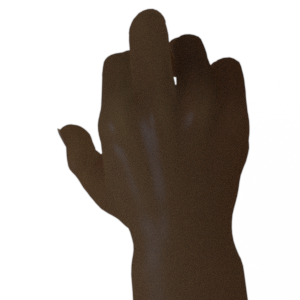
Label: rock